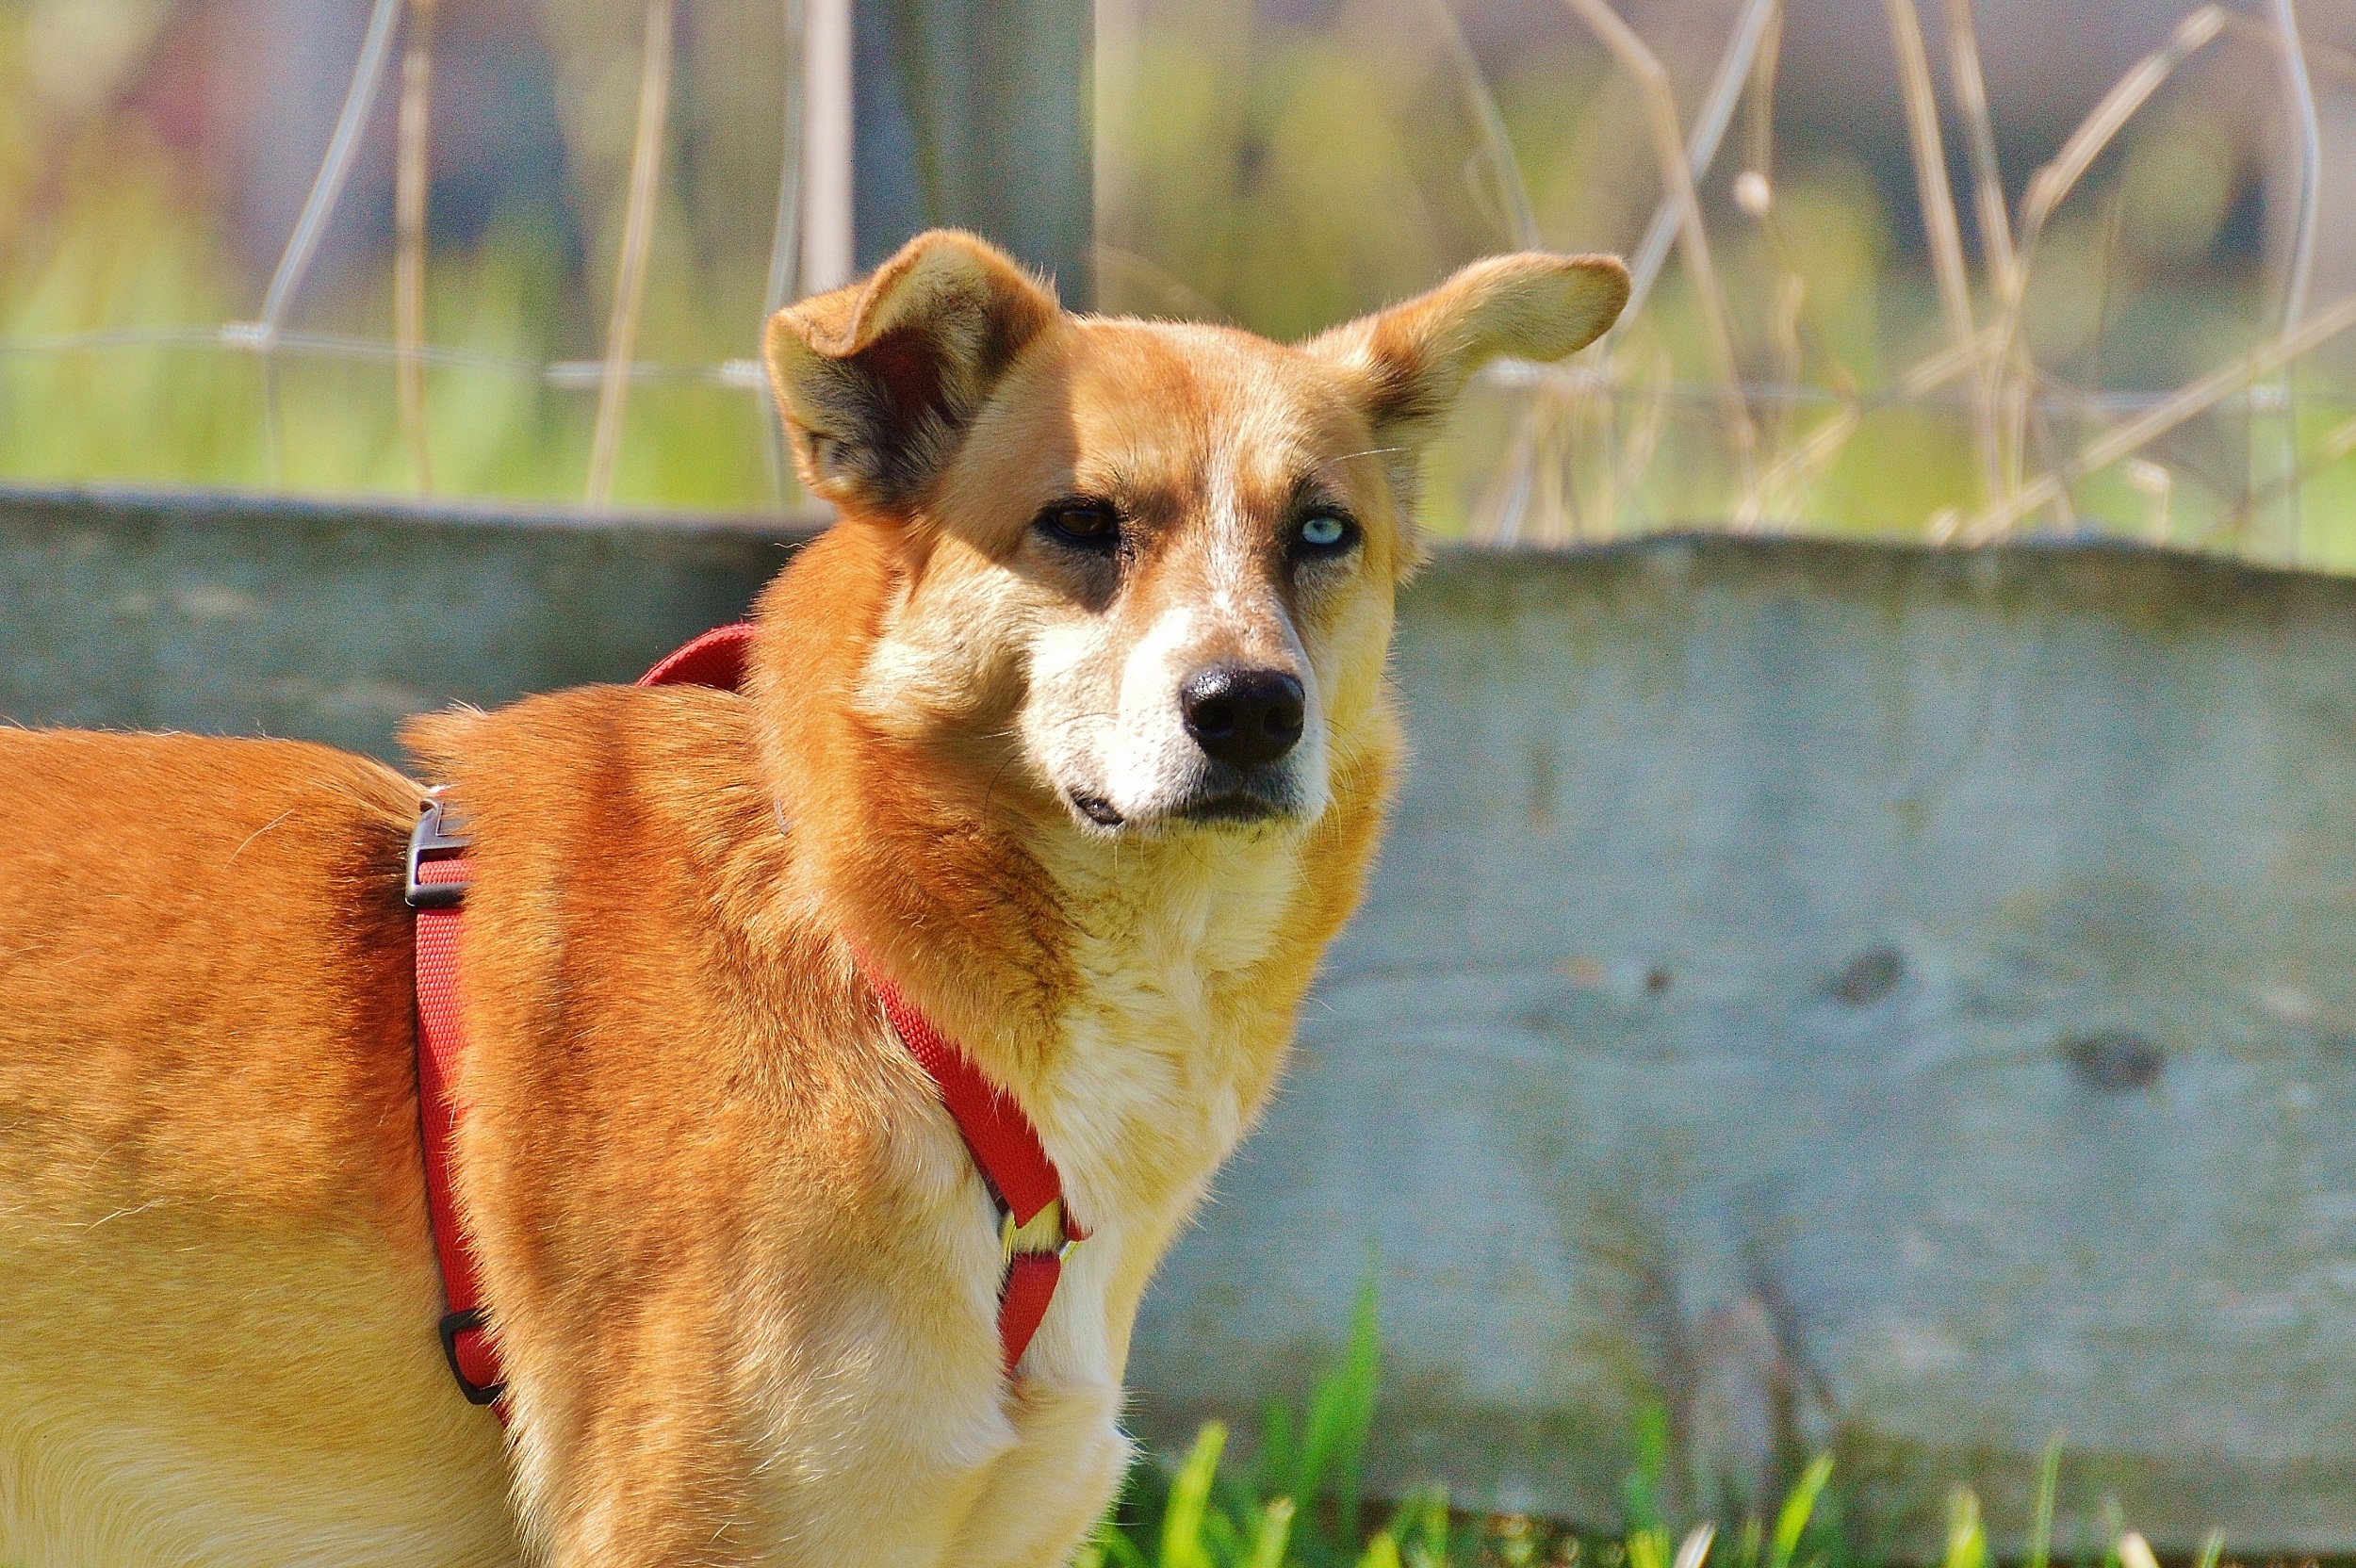
puppy, dog, animal, pet, brown, mammal, vertebrate, sanctuary, dog breed, satisfied, good aiderbichl, iffeldorf, street dog, dog like mammal, dog breed group, dog crossbreeds, different eye colors